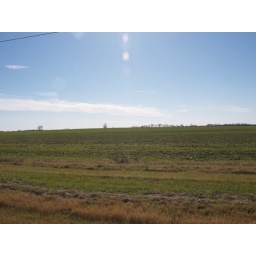
Bogata Texas Old Historic Small Town in 2011 Blue sky above the grass field Roads Building Signs Architecture